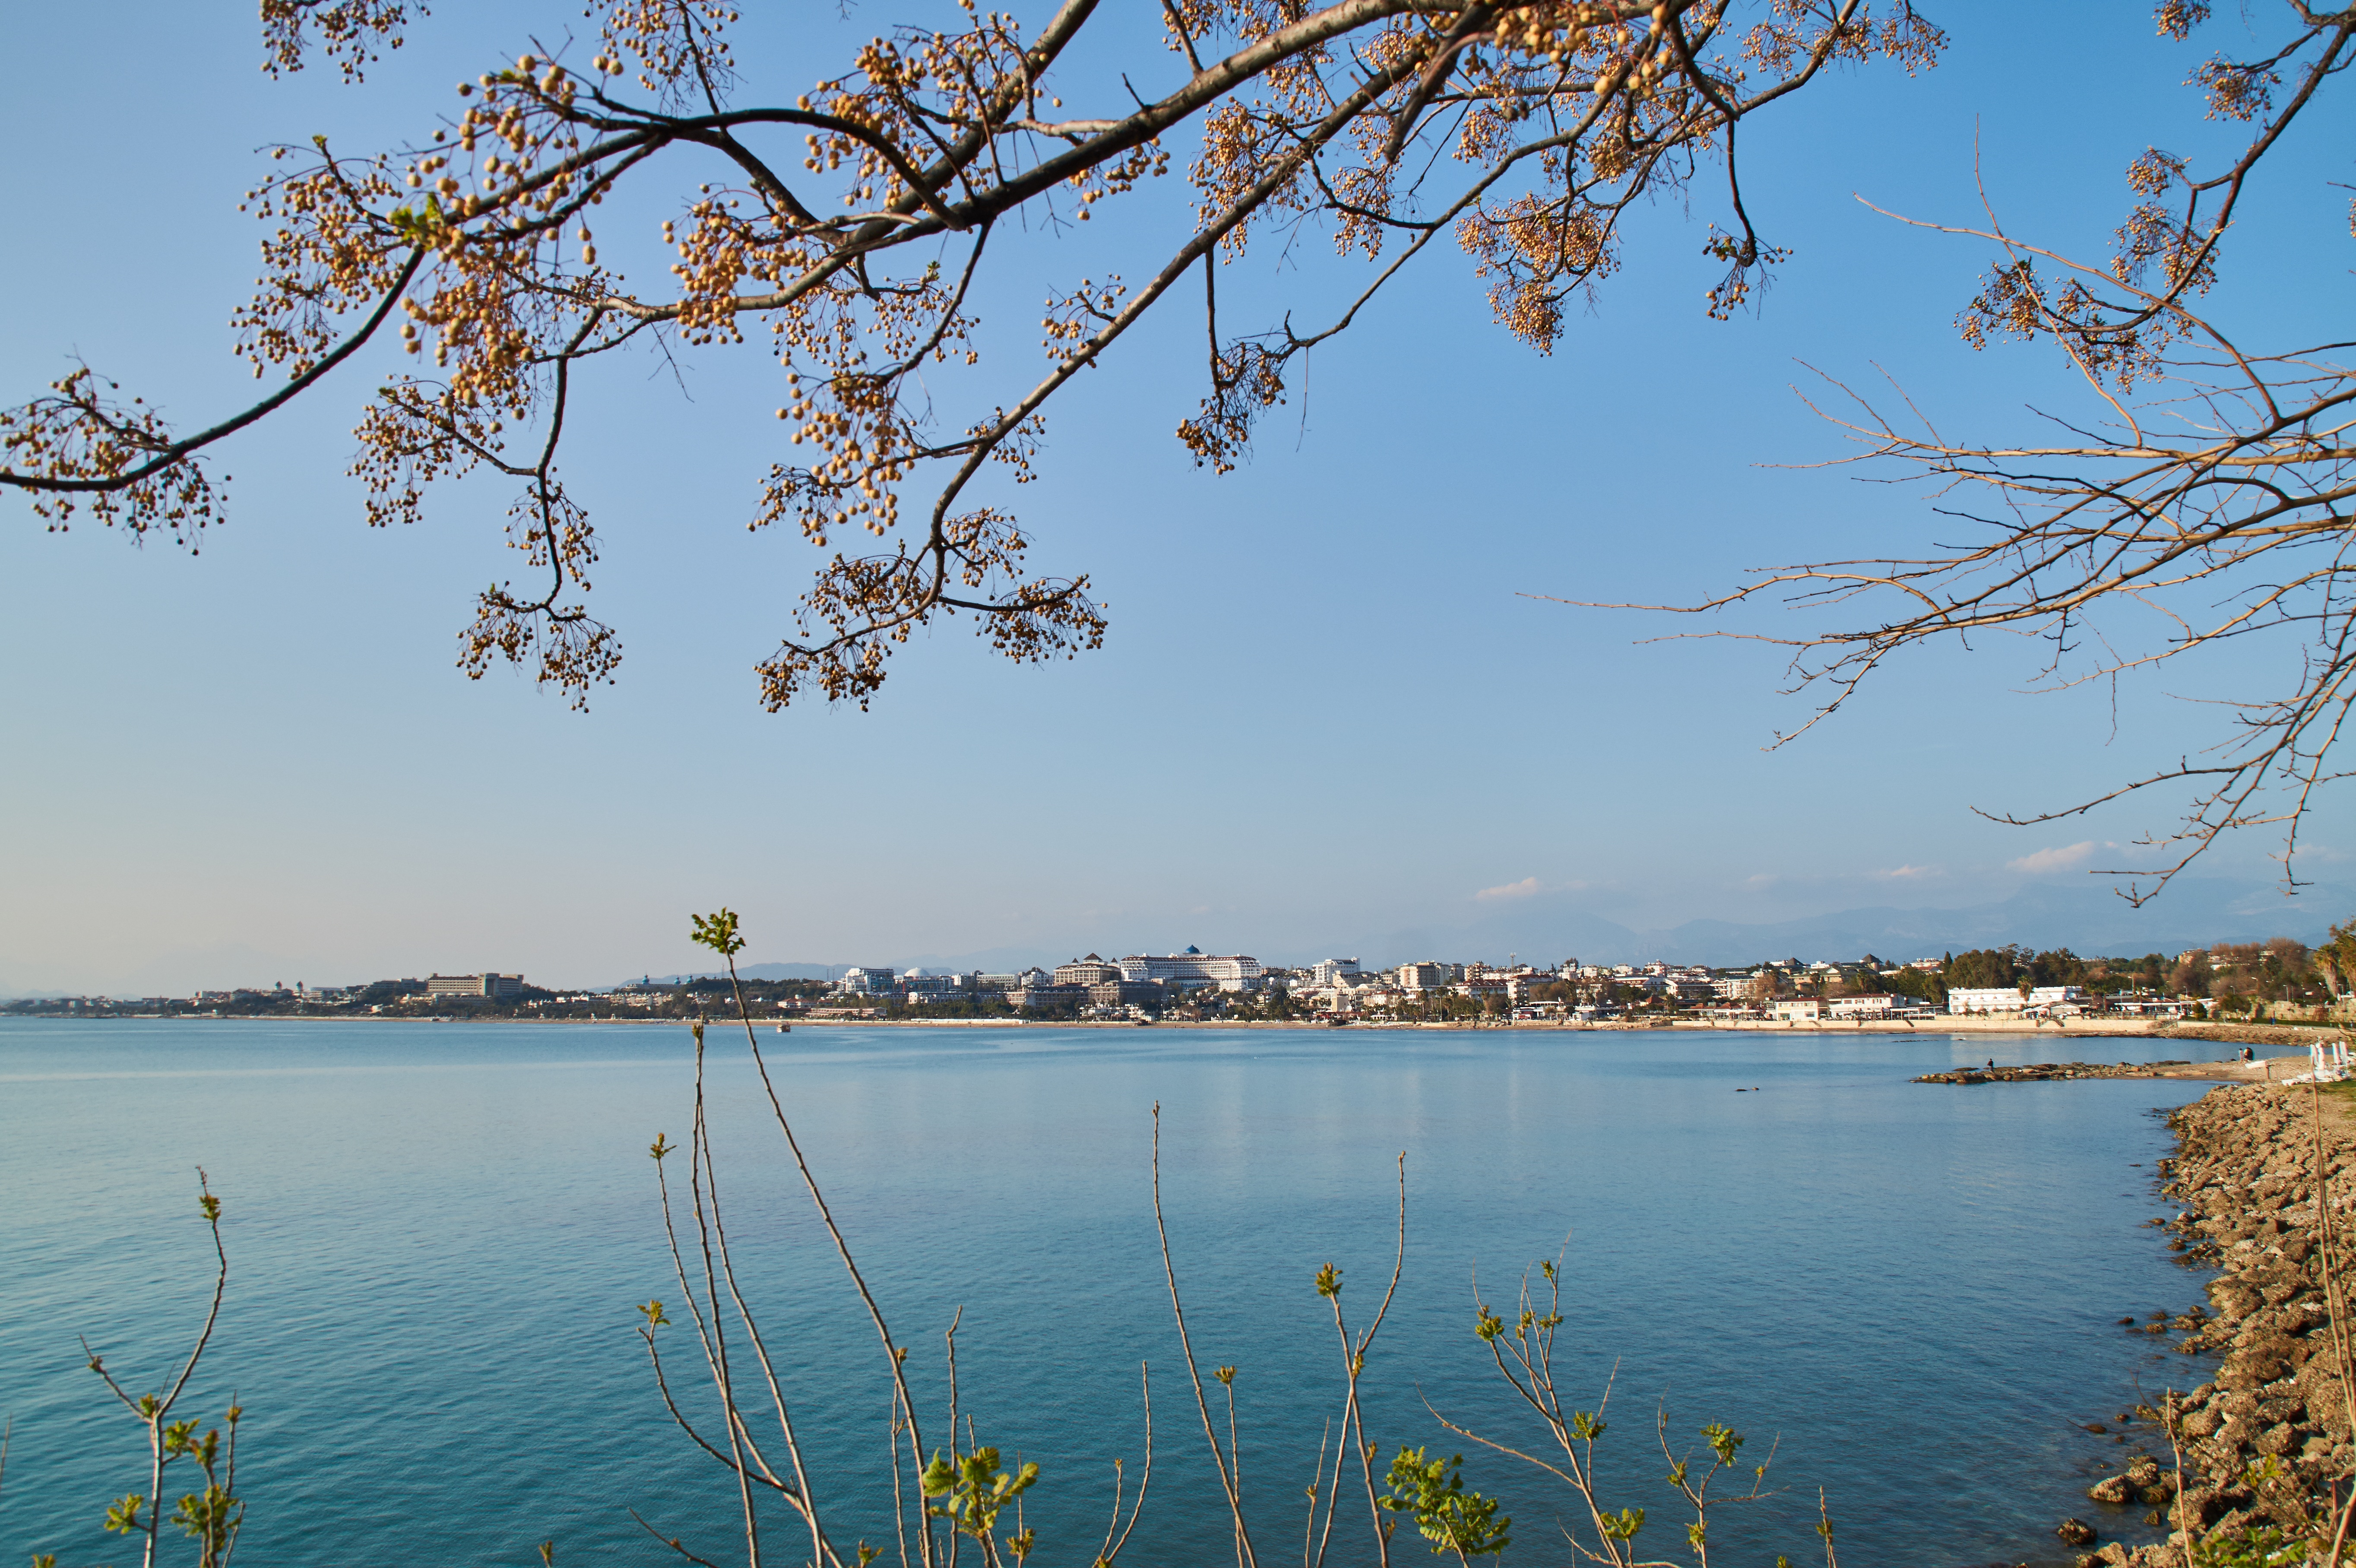
sea, tree, water, nature, branch, plant, morning, shore, flower, lake, river, reflection, reservoir, body of water, woody plant, harbor views, tree at harbor, tree at the beach